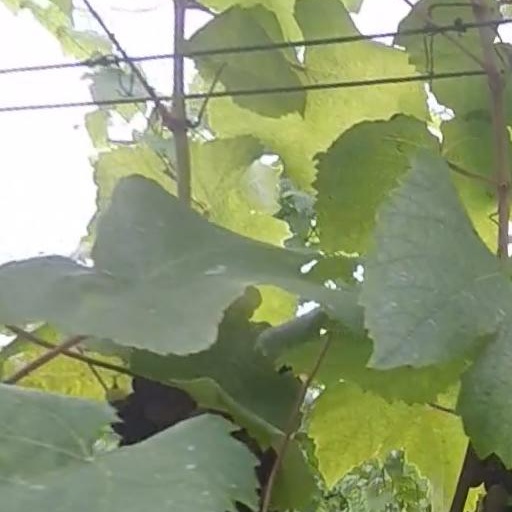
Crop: grape